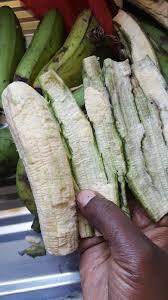
Hizi ni ndizi ambazo inaweza kuwa imeoza kwa sababu kulikuwa kumekaa karibu na maji ama ilikuwa imewekwa kwa gunia ambayo hao imejifinya tena inaweza kuwa hizi ndizi zilikuwa zimekaa sana hadi zikaharibika pale ikiwa kwenye kiti.Hizi ndizi hazifai kukulwa maanake inaweza leta ugonjwa yeyote kwa mwili.